Adirondack Cottage Sanitarium

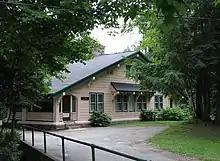
The Gatehouse

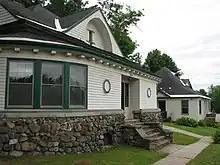
Two of the early Cure Cottages. Originally the first-floor porches were open; they were closed in by the American Management Association after the sanatorium had closed

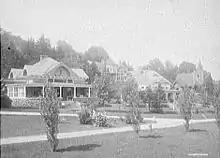
1906 view of the chapel and cure cottages shown above

The Adirondack Cottage Sanitarium was a tuberculosis sanatorium established in Saranac Lake, New York, in 1885 by Dr. Edward Livingston Trudeau. After Trudeau's death in 1915, the institution's name was changed to the Trudeau Sanatorium, following changes in conventional usage. The sanitarium, including its cure cottages, was listed on the National Register of Historic Places in 1995.